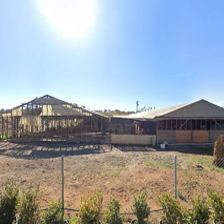
Label: streetView